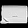
Label: Bag